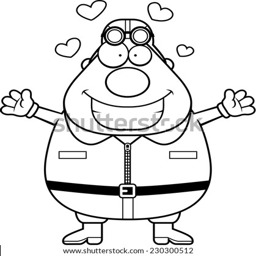
a cartoon illustration of a pilot ready to give a hug .